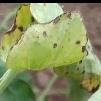
Crop: Tomato
Condition: alternaria-d